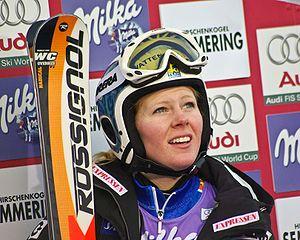
Jessica Lindell-Vikarby, née le 7 février 1984 à Huddinge, est une skieuse alpine suédoise.